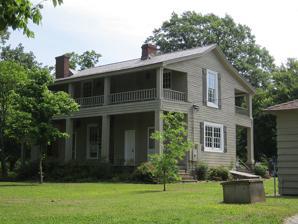
Building: Mt. Airy (Cordova, Tennessee)
Country: United States of America
Year built: 1835
Historic house in Tennessee, United States United States historic place Mt. Airy U.S. National Register of Historic Places Location 10700 Latting Road, Cordova, Tennessee Coordinates 35°10′50″N 89°42′01″W / 35.18056°N 89.70028°W / 35.18056; -89.70028 ( Cornelius Lawrence Clancy House ) Area 19 acres (7.7 ha) Built 1835 ( 1835 ) Architectural style Classical Revival, I-House NRHP reference No. 02000011 Added to NRHP February 14, 2002 Mt. Airy is a historic house in Cordova, Tennessee . It was built in 1835 for Asbury Crenshaw, his son Timothy, and their relatives. The Crenshaws were settlers who owned slaves. By 1850, it was acquired by Roscoe Feild, a Crenshaw relative who graduated from Princeton University and took part in the California Gold Rush . During the American Civil War , Feild served in the Confederate States Army . The house was subsequently inherited by his descendants, the Lattings. The house was designed in the Classical Revival architectural style . It has been listed on the National Register of Historic Places since February 14, 2002. References